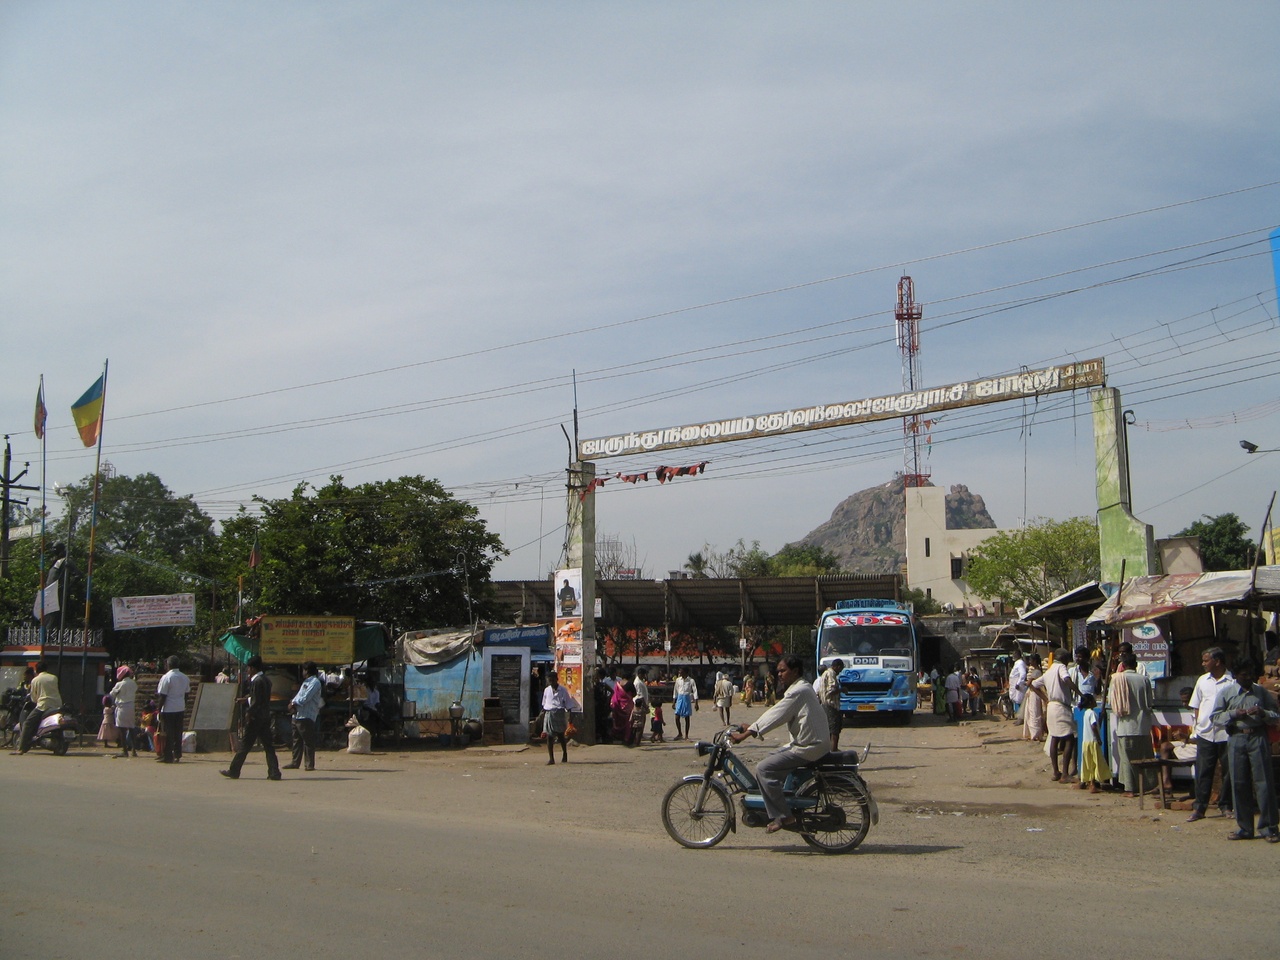
Polur Busstand